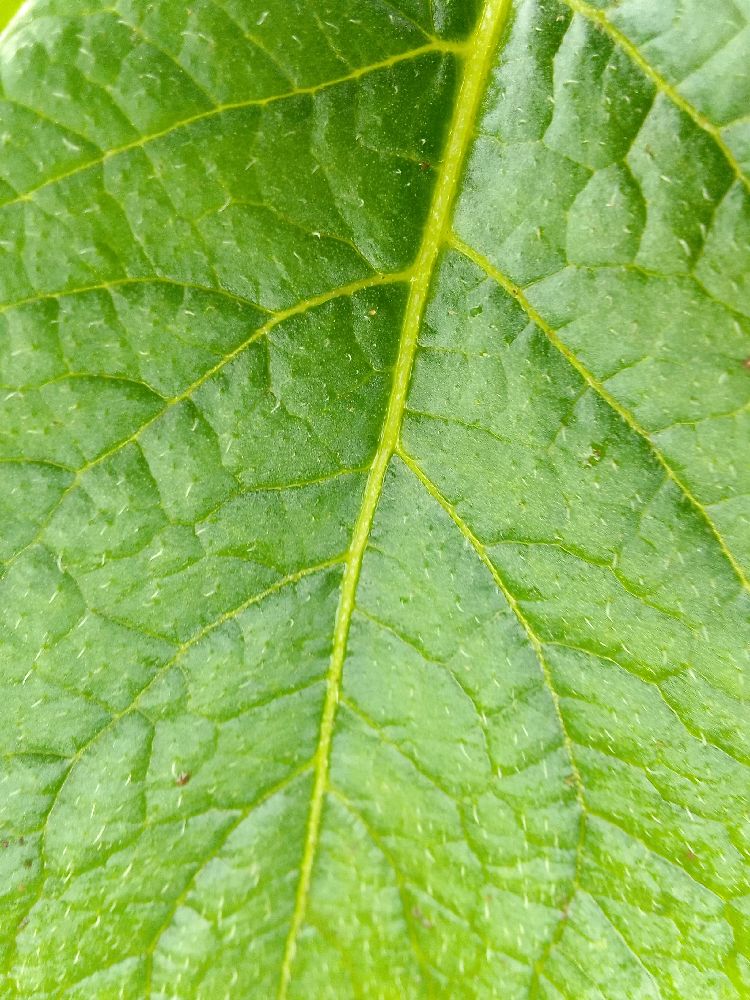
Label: Healthy